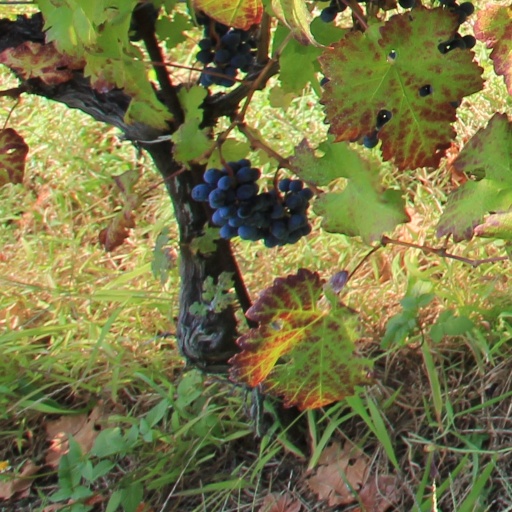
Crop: grape